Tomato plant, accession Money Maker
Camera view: horizontal (90 deg, fisheye); turntable rotation: 90 degrees
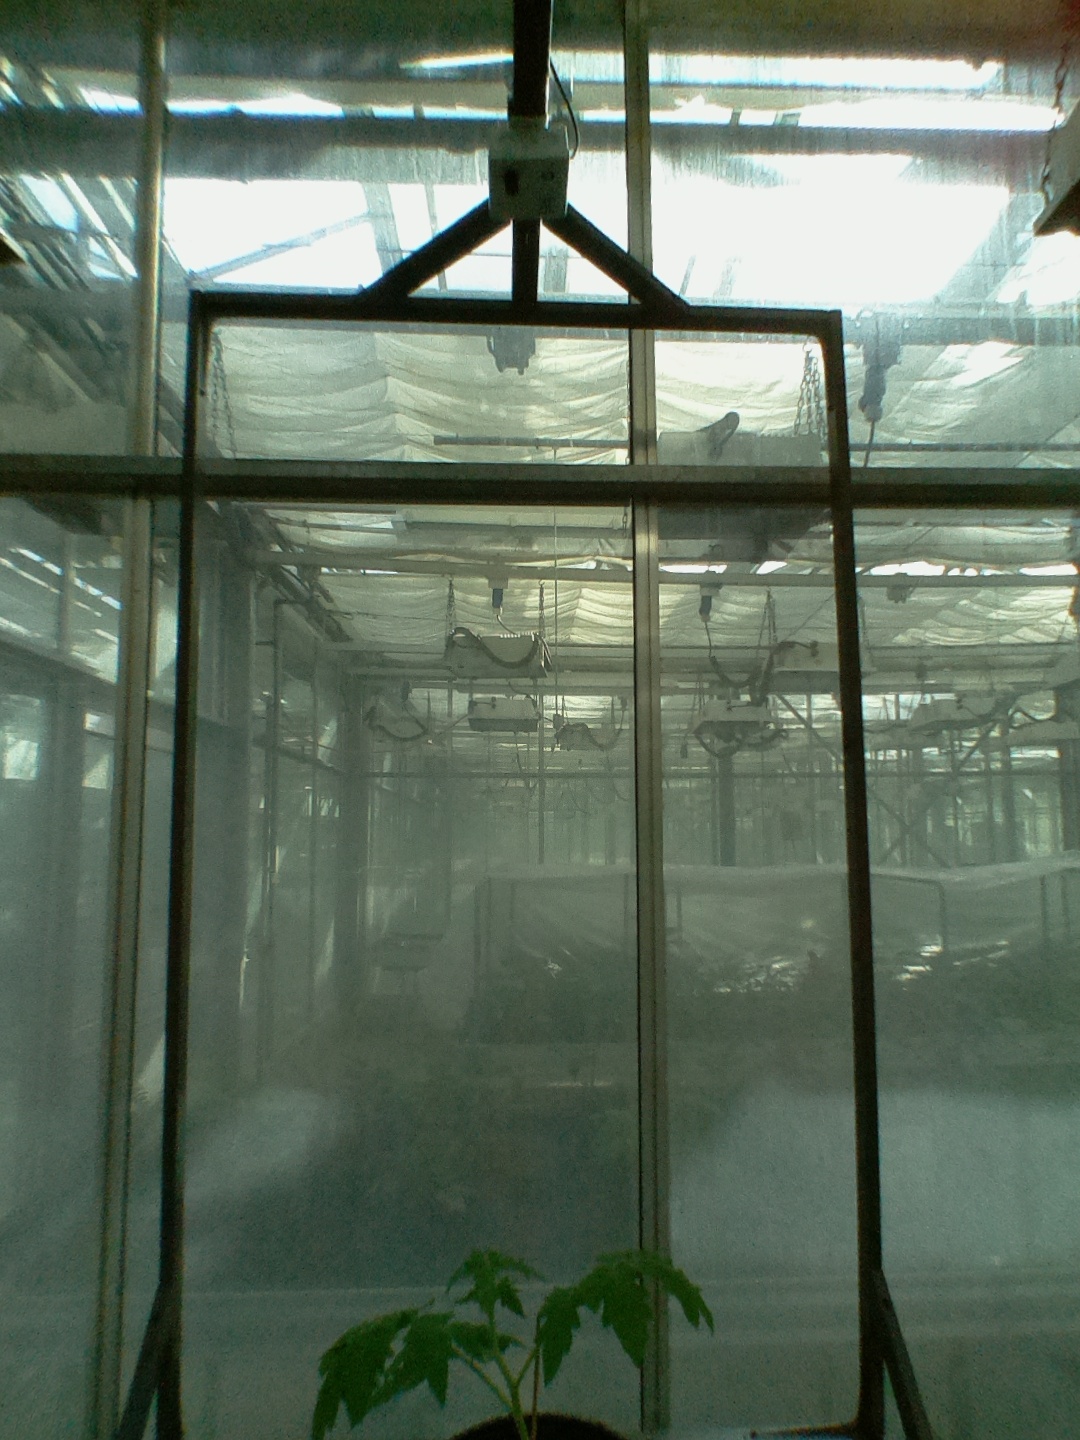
BBCH growth stage 13: 6 of true leaves visible